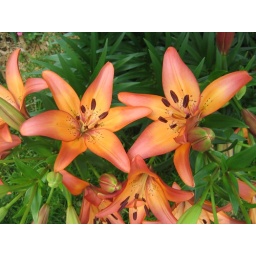
lilies in our flower bed